Question: Please indicate a possible affordance area of the knife that can be used for cutting
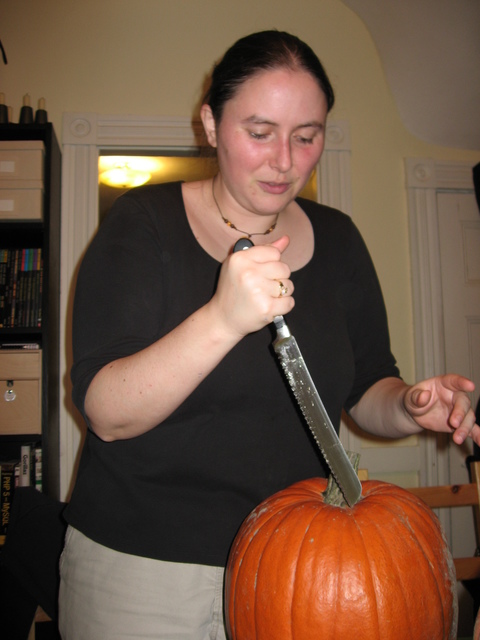
Answer: [269.04, 335.079, 363.979, 511.553]